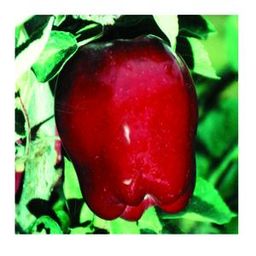
Label: Apple